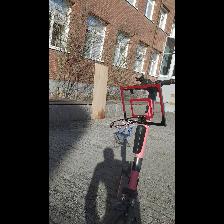
Label: NonHuman